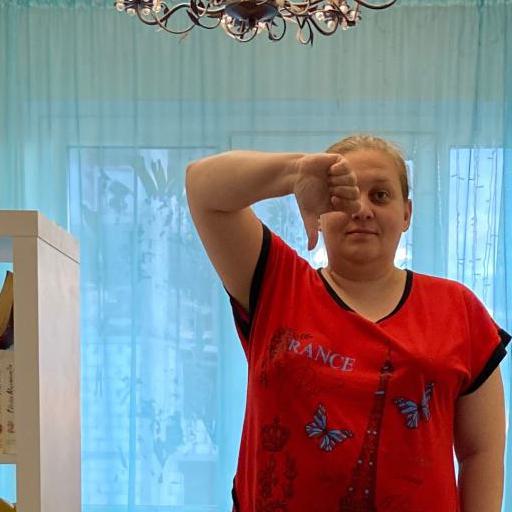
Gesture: dislike